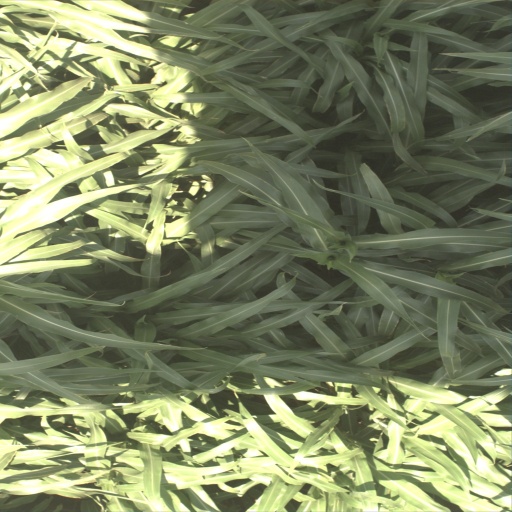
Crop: sorghum